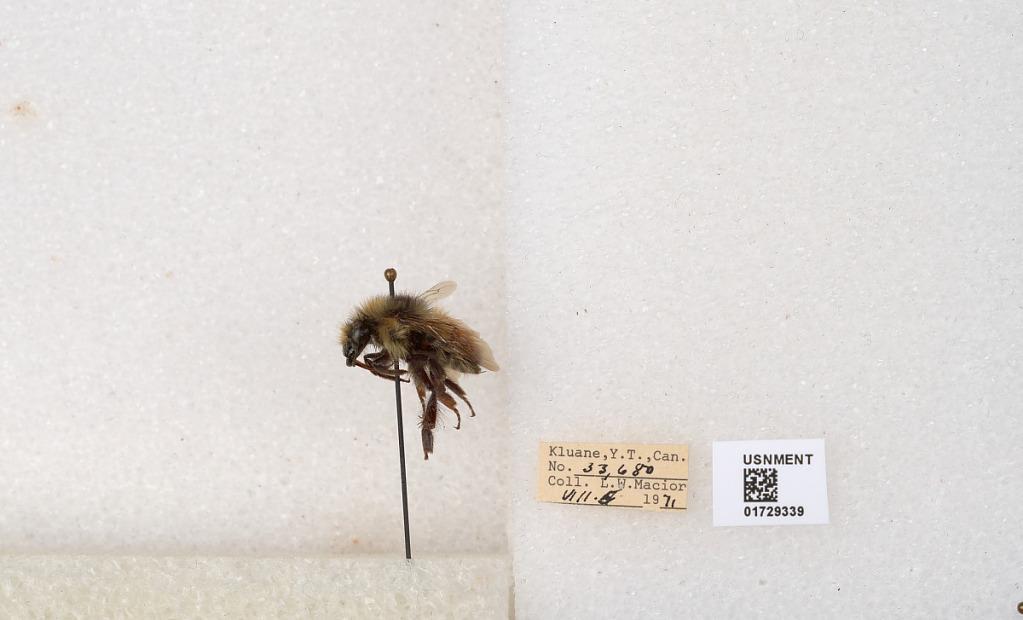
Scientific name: Bombus flavifrons Cresson
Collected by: L. Macior
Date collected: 1971-8-5
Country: Canada
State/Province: Yukon Territory
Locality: Kluane National Park and Reserve
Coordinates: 60.7493, -139.504